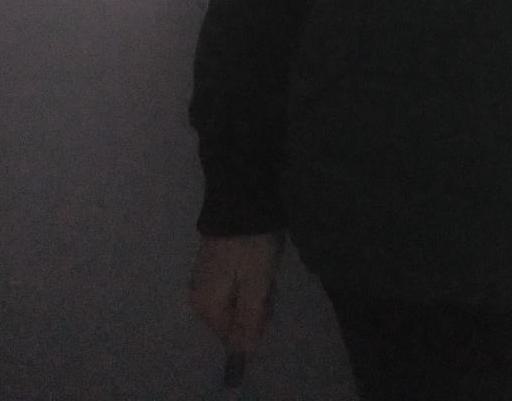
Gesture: no_gesture